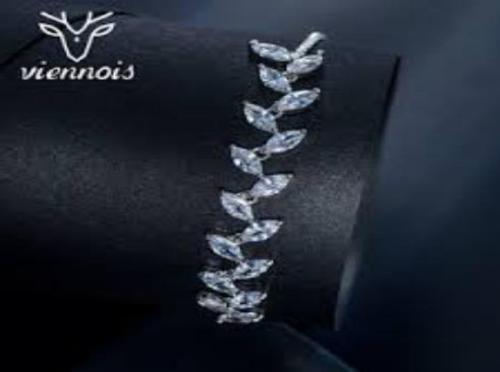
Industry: Clothes